MOS Technology 6507

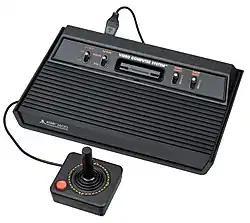
The 1977 Atari Video Computer System contains a 6507 as one of its three main chips.

The 6507 is widely used in two applications: the best-selling Atari 2600 video game console and peripherals for the Atari 8-bit computers including the 850 Serial & Parallel Interface, and the 810 and 1050 disk drives. In the 2600, the system is further limited by the design of the ROM cartridge slot, which only allows for 4KB of the external memory to be addressed. The other 4KB is reserved for the internal RAM and I/O chips, using a minimal-cost partial decoding technique that causes the RAM and peripheral device registers to appear at multiple aliased addresses throughout the 4K address space.